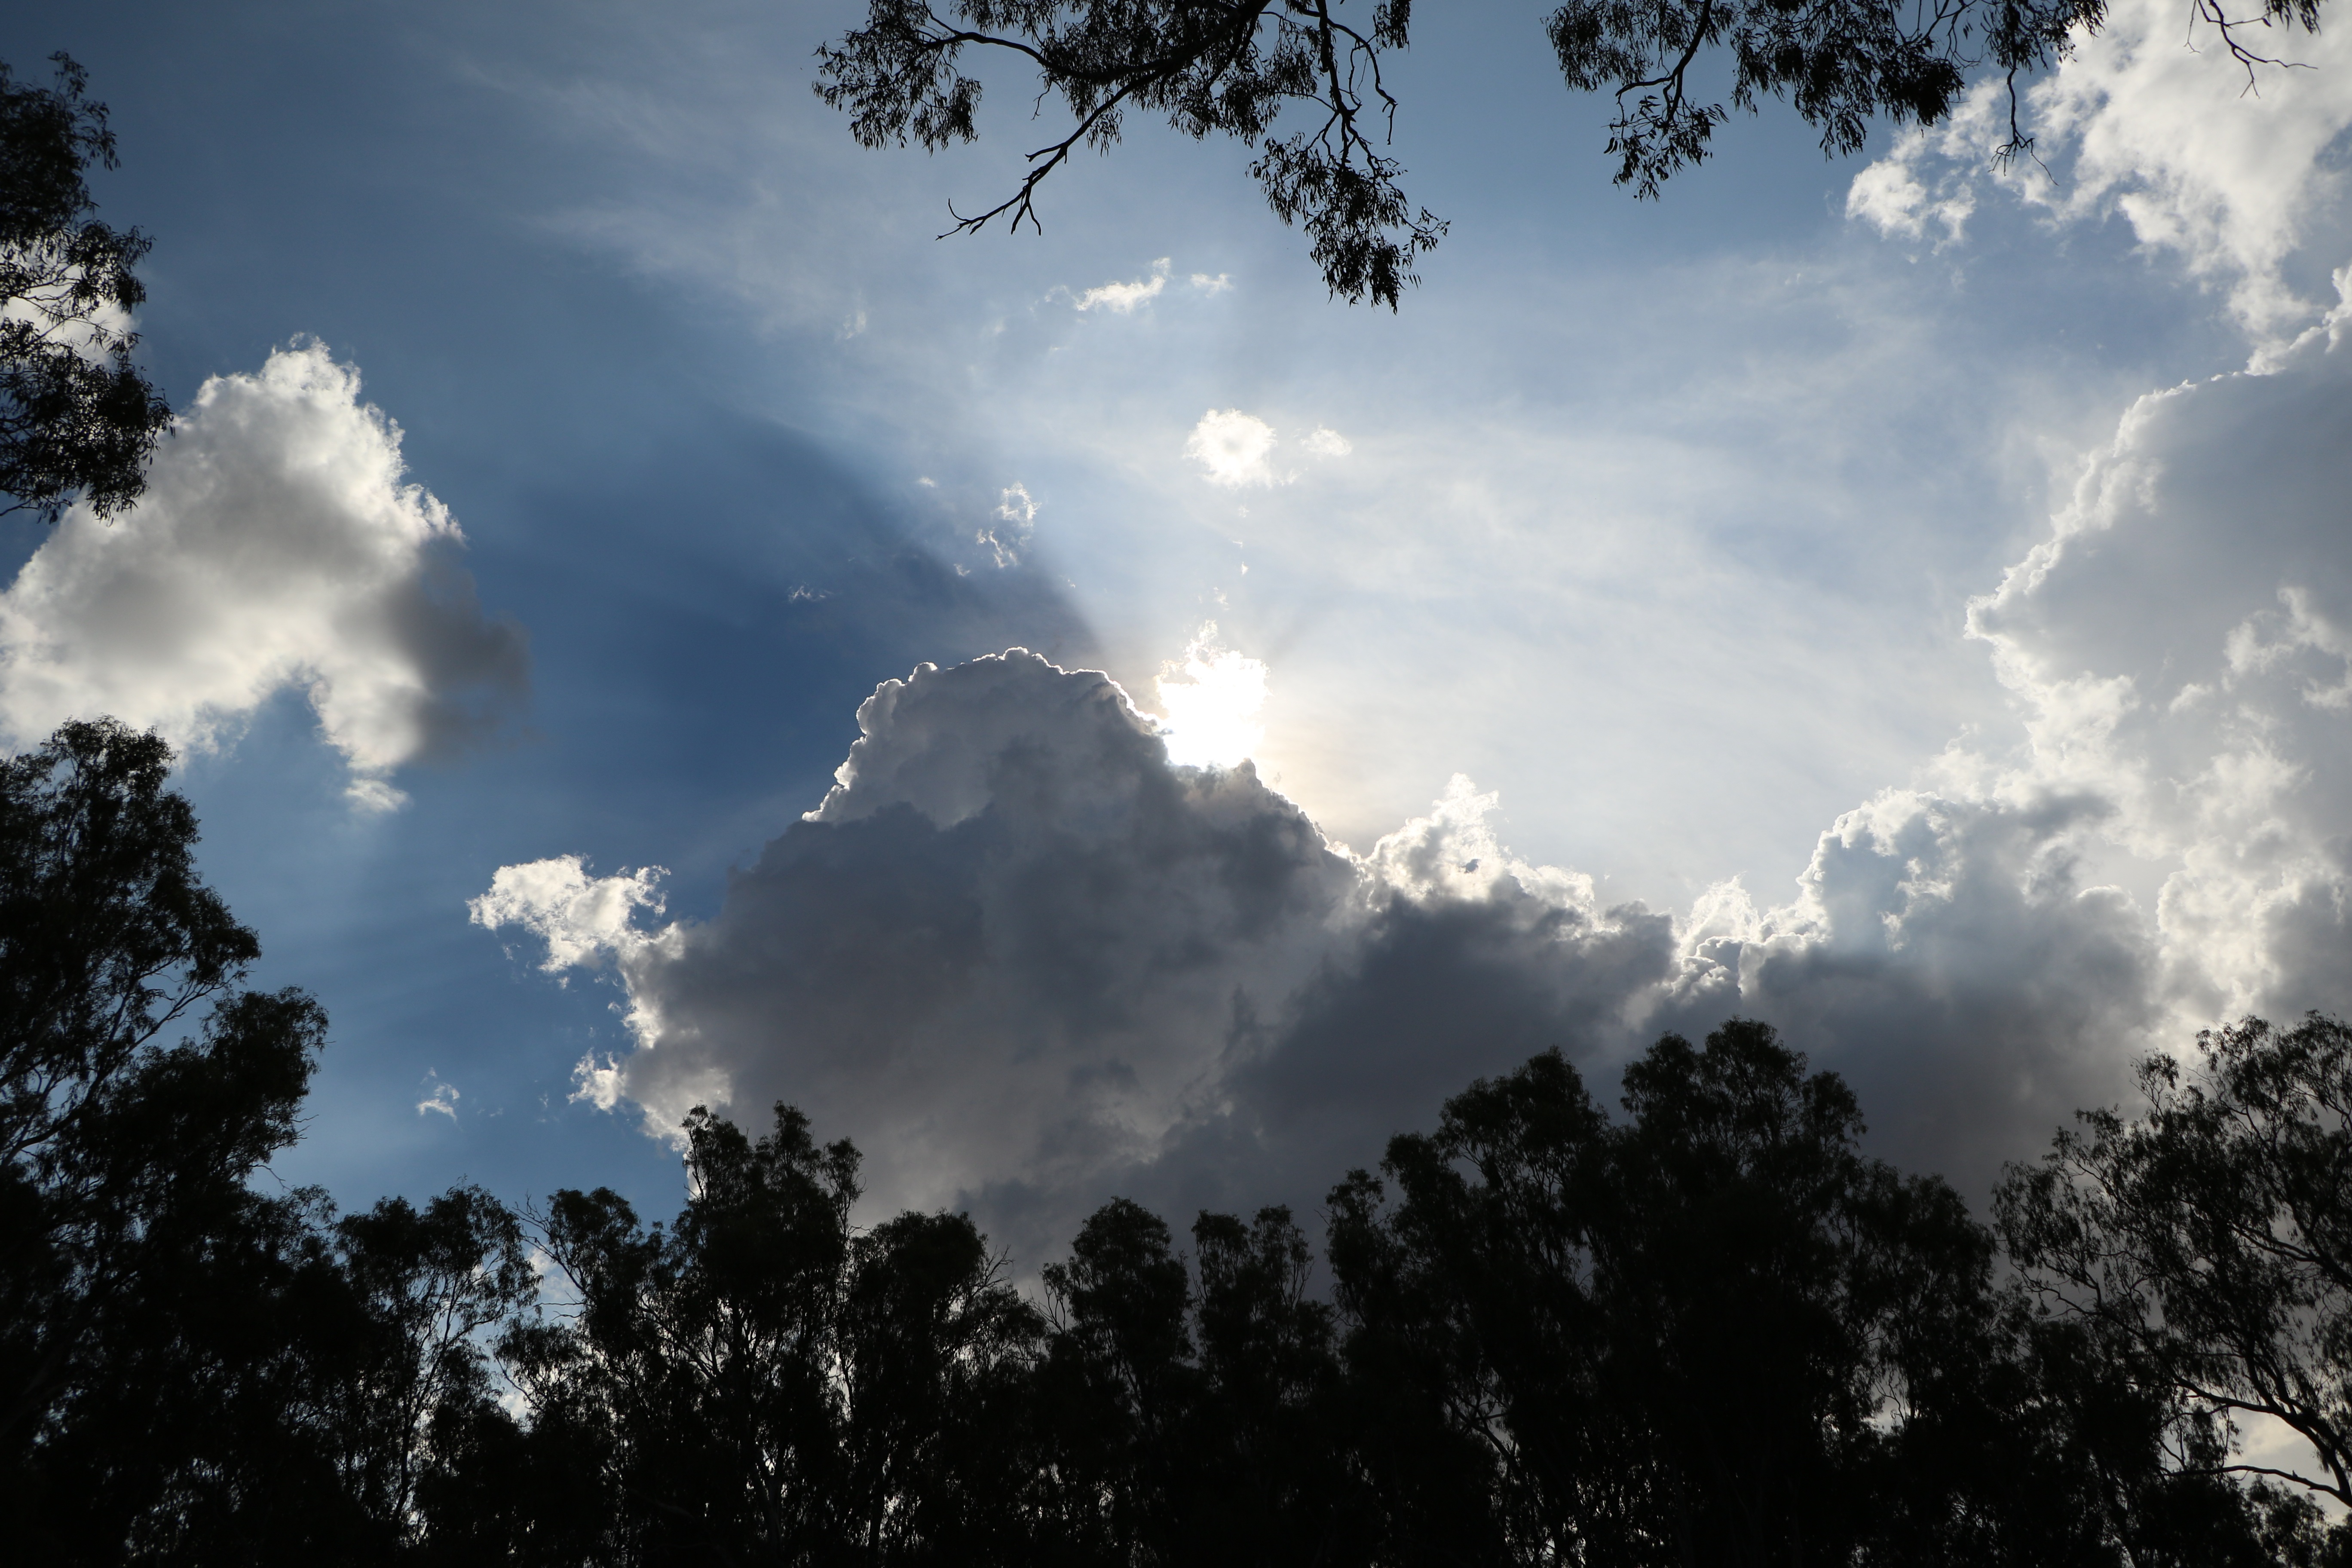
landscape, tree, nature, forest, horizon, branch, cloud, sky, sun, sunlight, morning, atmosphere, summer, daytime, evening, weather, cumulus, overcast, blue, skies, clouds, beams, rays, sky clouds, blue sky clouds, phenomenon, meteorological phenomenon, atmosphere of earth, woody plant, computer wallpaper